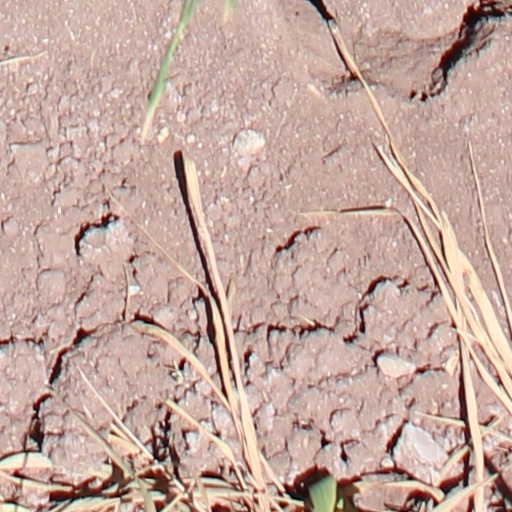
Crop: wheat